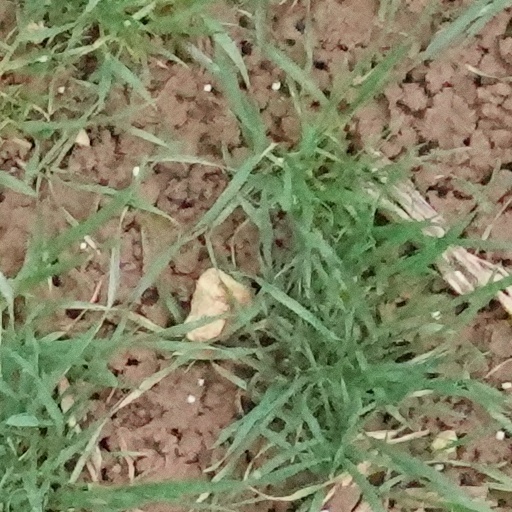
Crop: wheat